2023 Ashes series

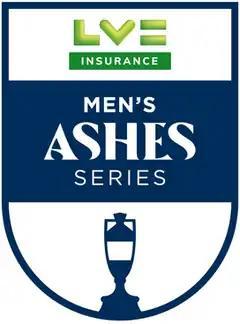

The 2023 Ashes series, branded as the LV= Insurance Men's Ashes Series for sponsorship reasons, was a series of Test cricket matches played between England and Australia for the Ashes in June and July 2023. The five-match series was a part of the 2023–2025 ICC World Test Championship, the venues being Edgbaston, Lord's, Headingley, Old Trafford and The Oval.